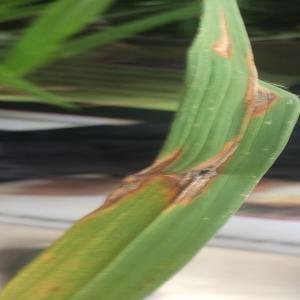
Disease: Blast